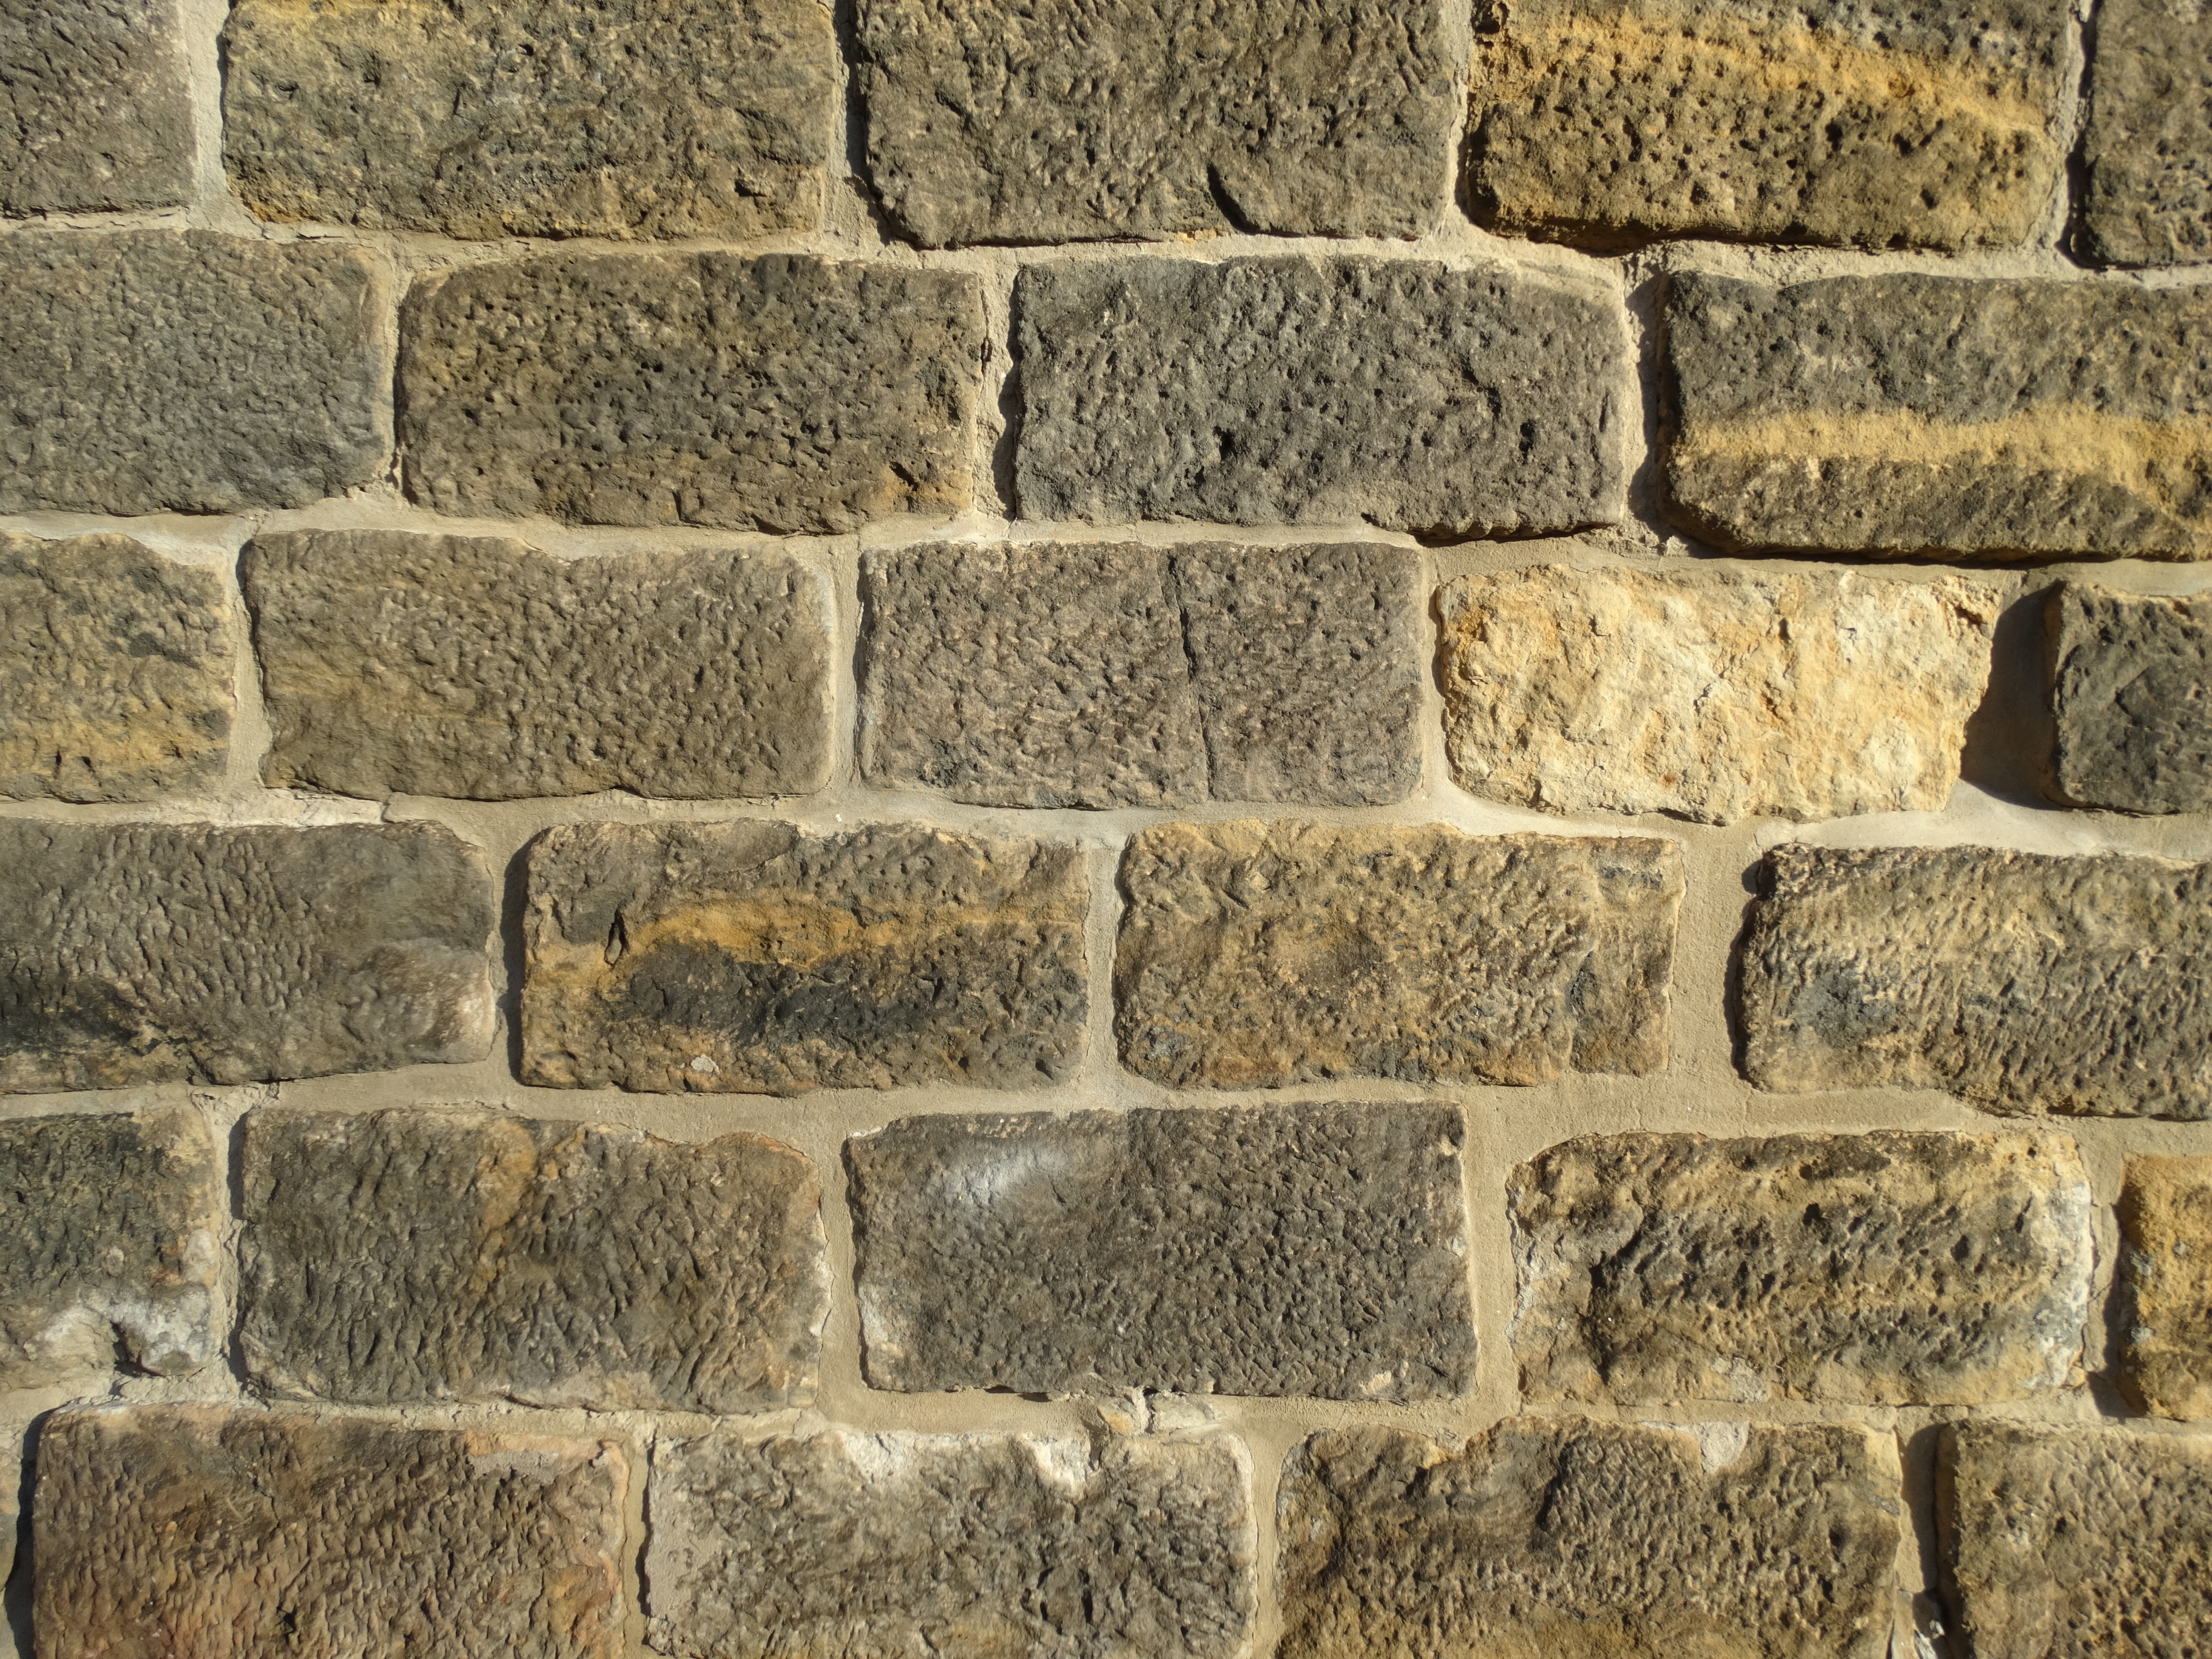
stone, wall, stone wall, brick, material, brickwork, cobblestone, rock, limestone